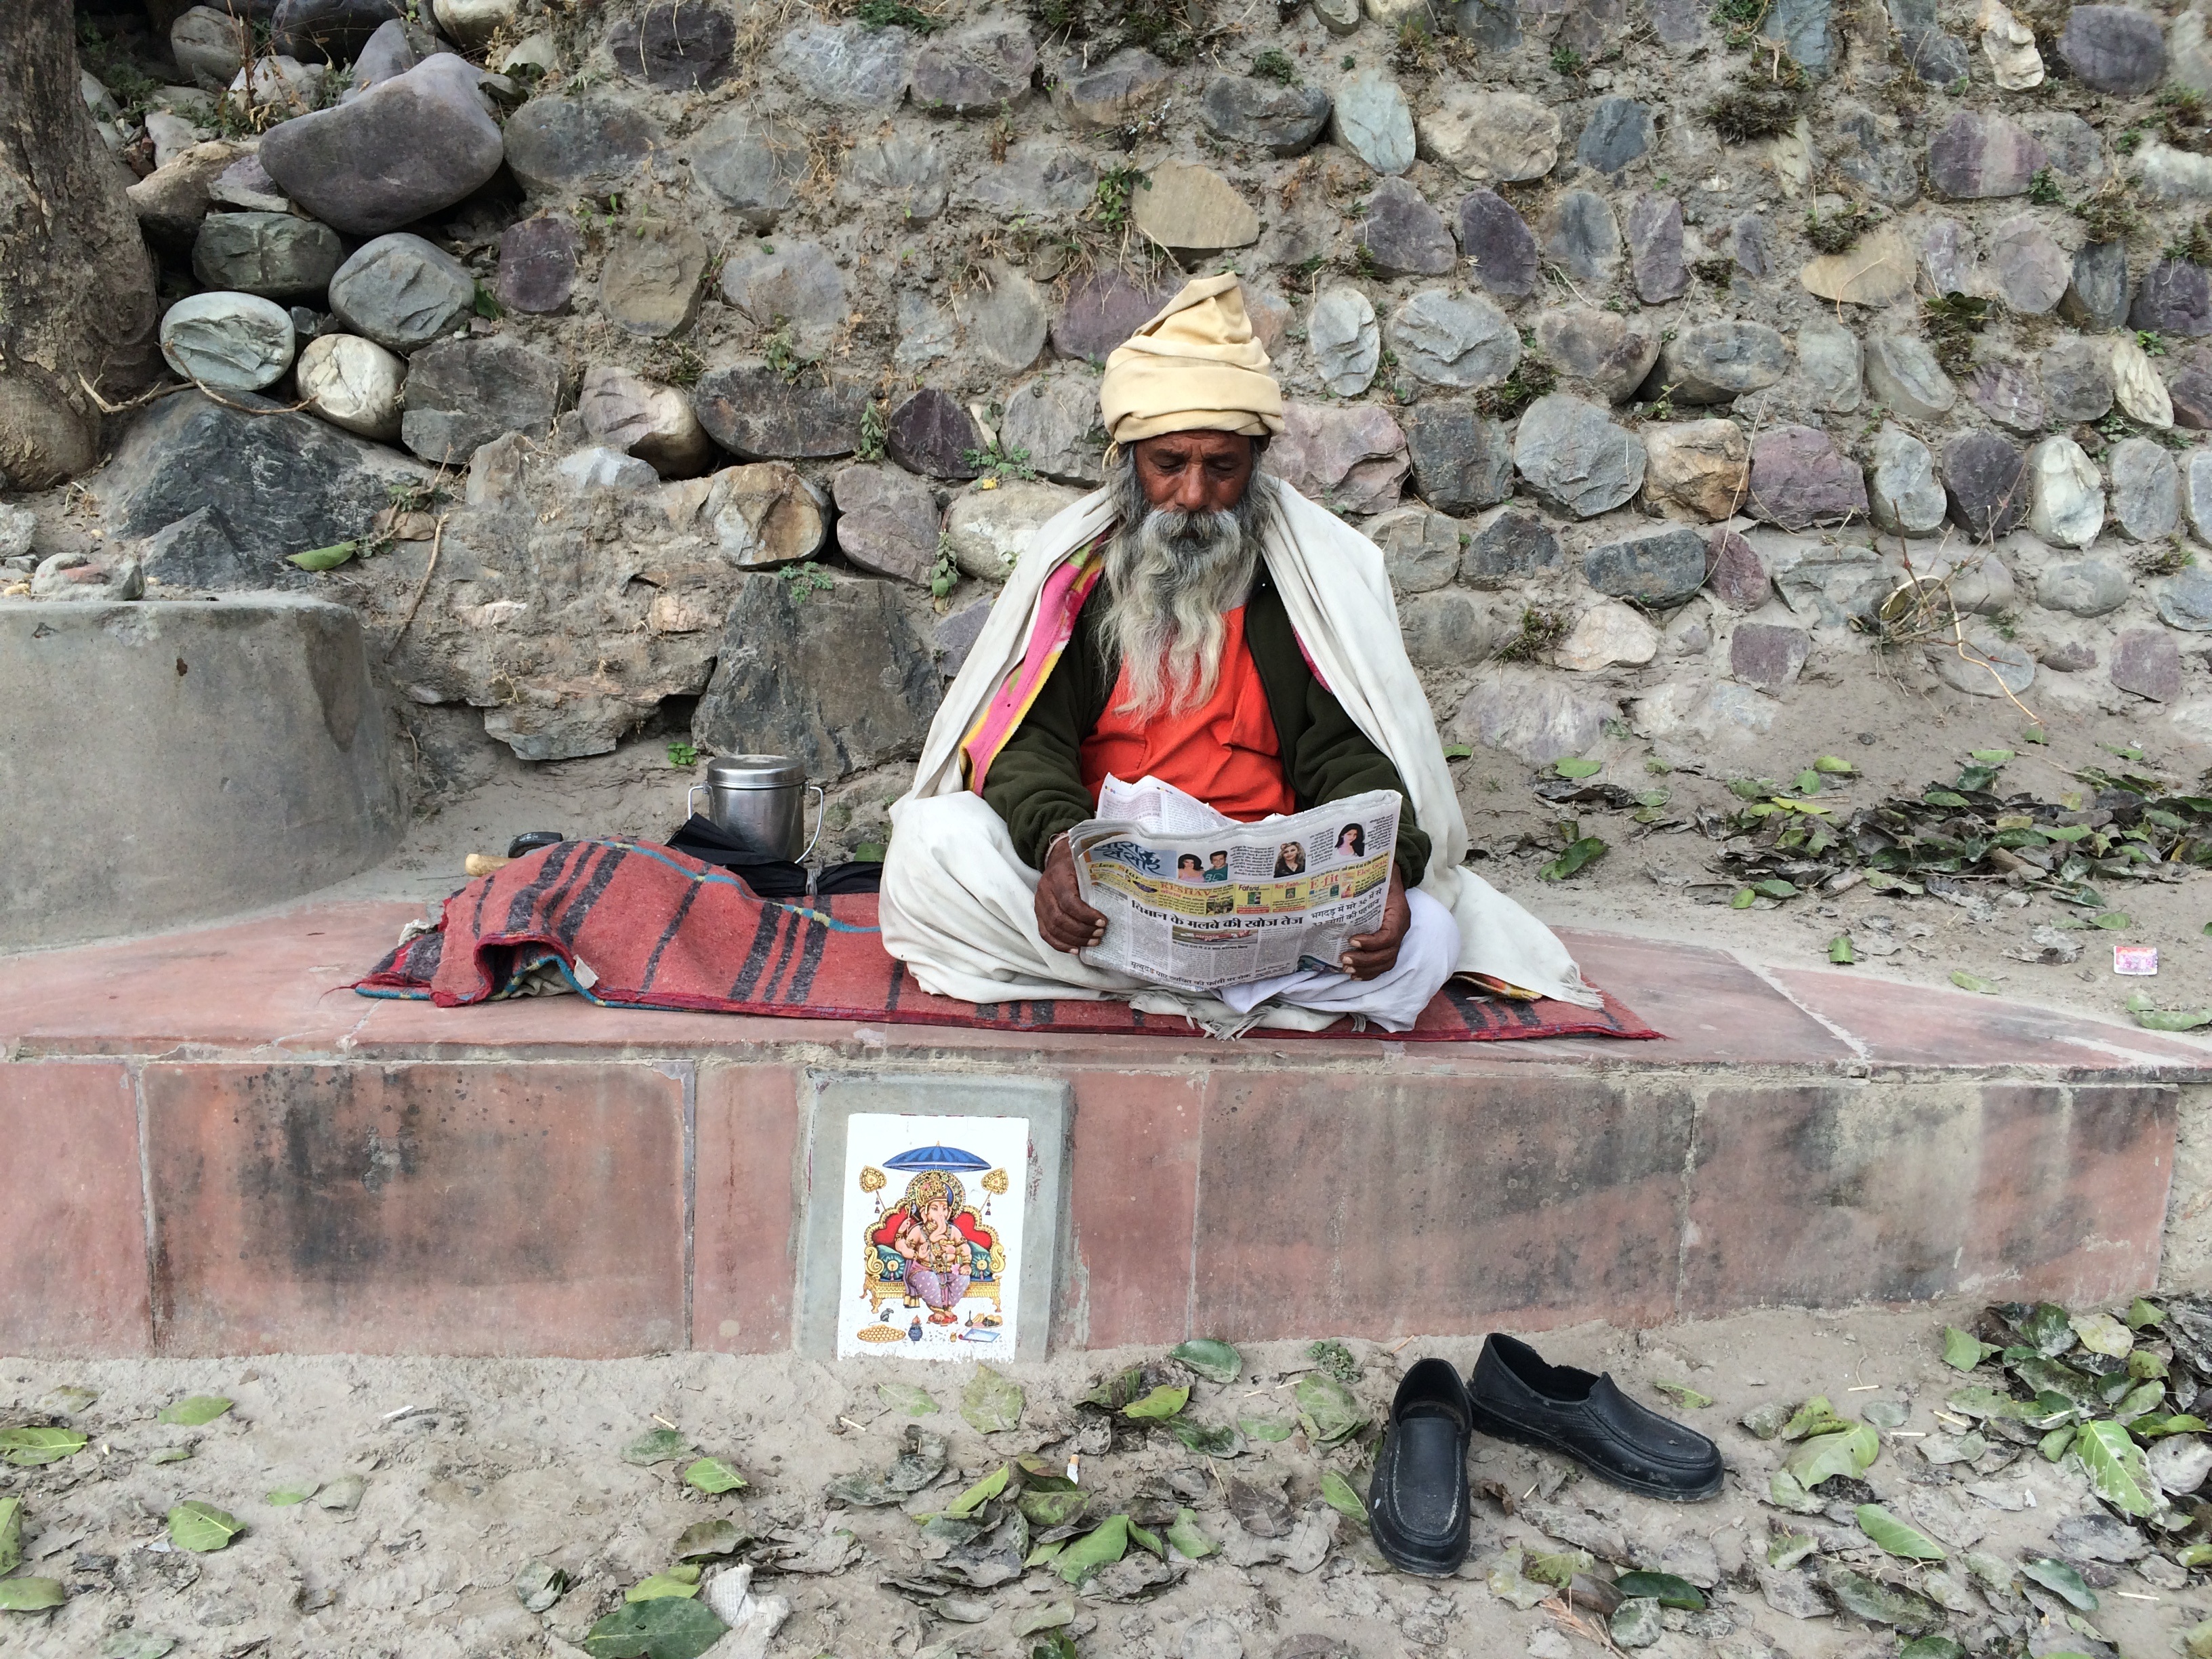
man, monument, newspaper, statue, temple, india, shaman